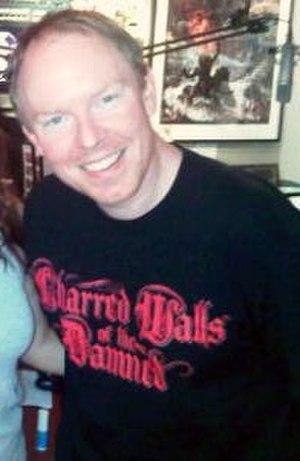
Richard Christy est un batteur américain.